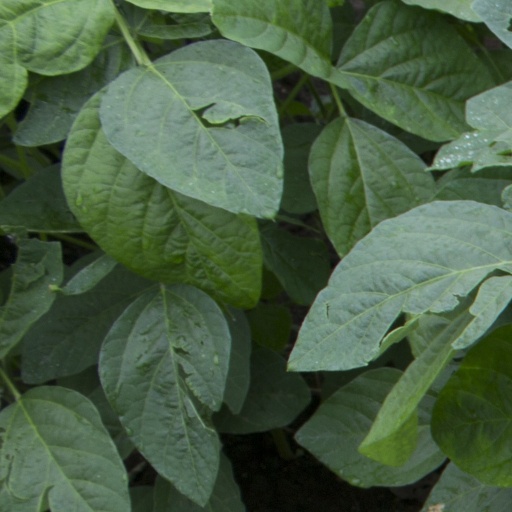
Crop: soybean